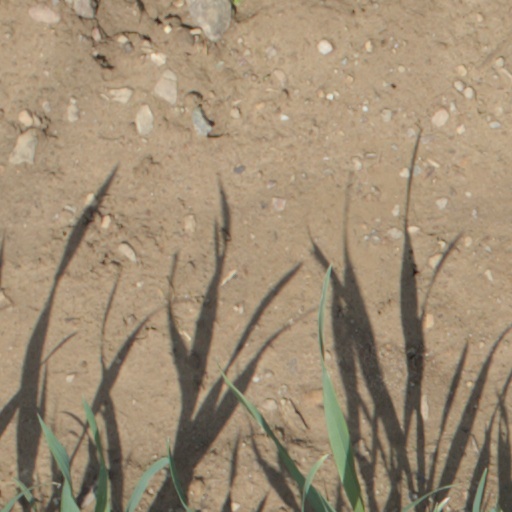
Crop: wheat